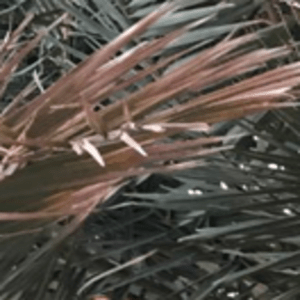
Label: Potassium Deficiency